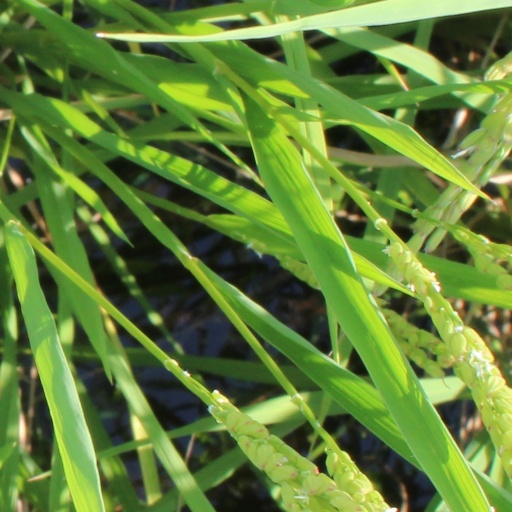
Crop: rice